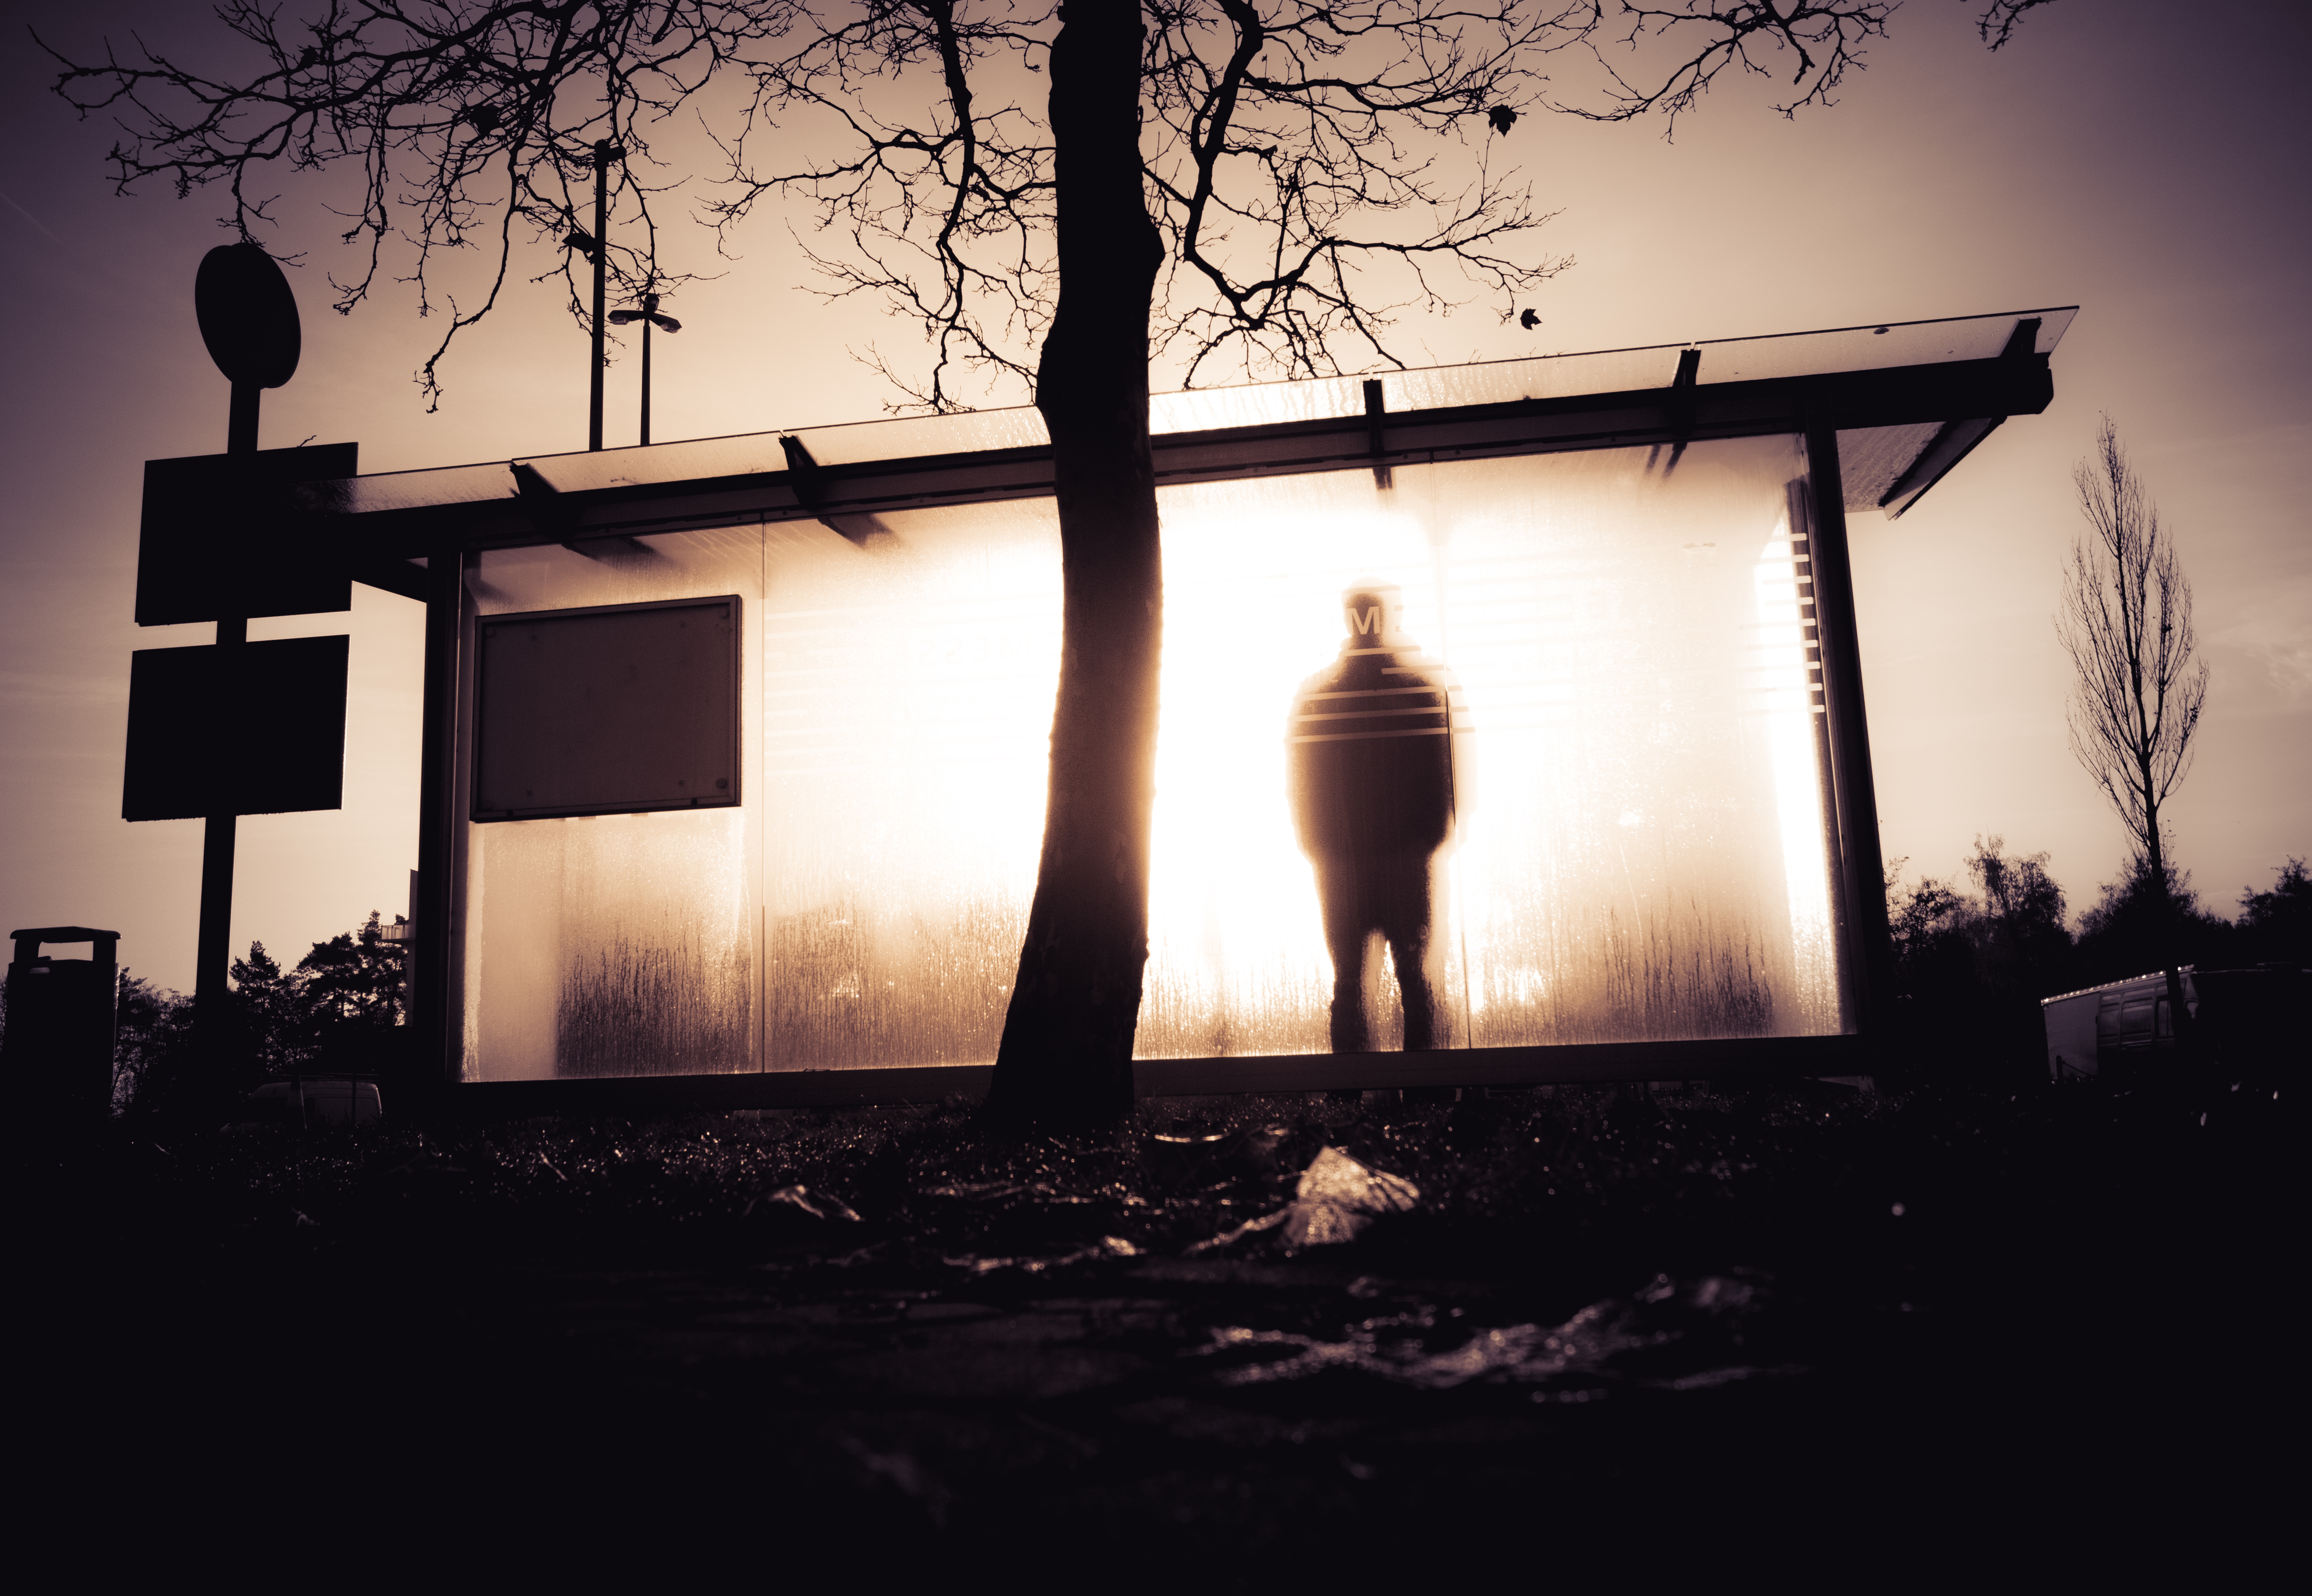
tree, silhouette, light, sky, sunset, street, night, photography, sunlight, morning, purple, glass, atmosphere, waiting, evening, shadow, darkness, lighting, bus, art, m, selfie, bright, photograph, germany, bavaria, stop, image, fine, streetscene, mood, shape, messe, franconia, nuremberg, atmospheric, sonystreetphotographer, n rnberg